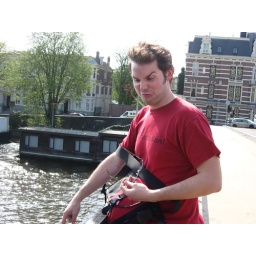
I lost my water bottle in the Amstel River